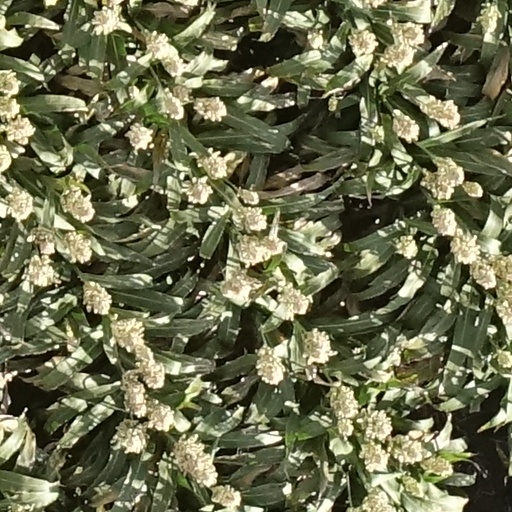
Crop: sorghum